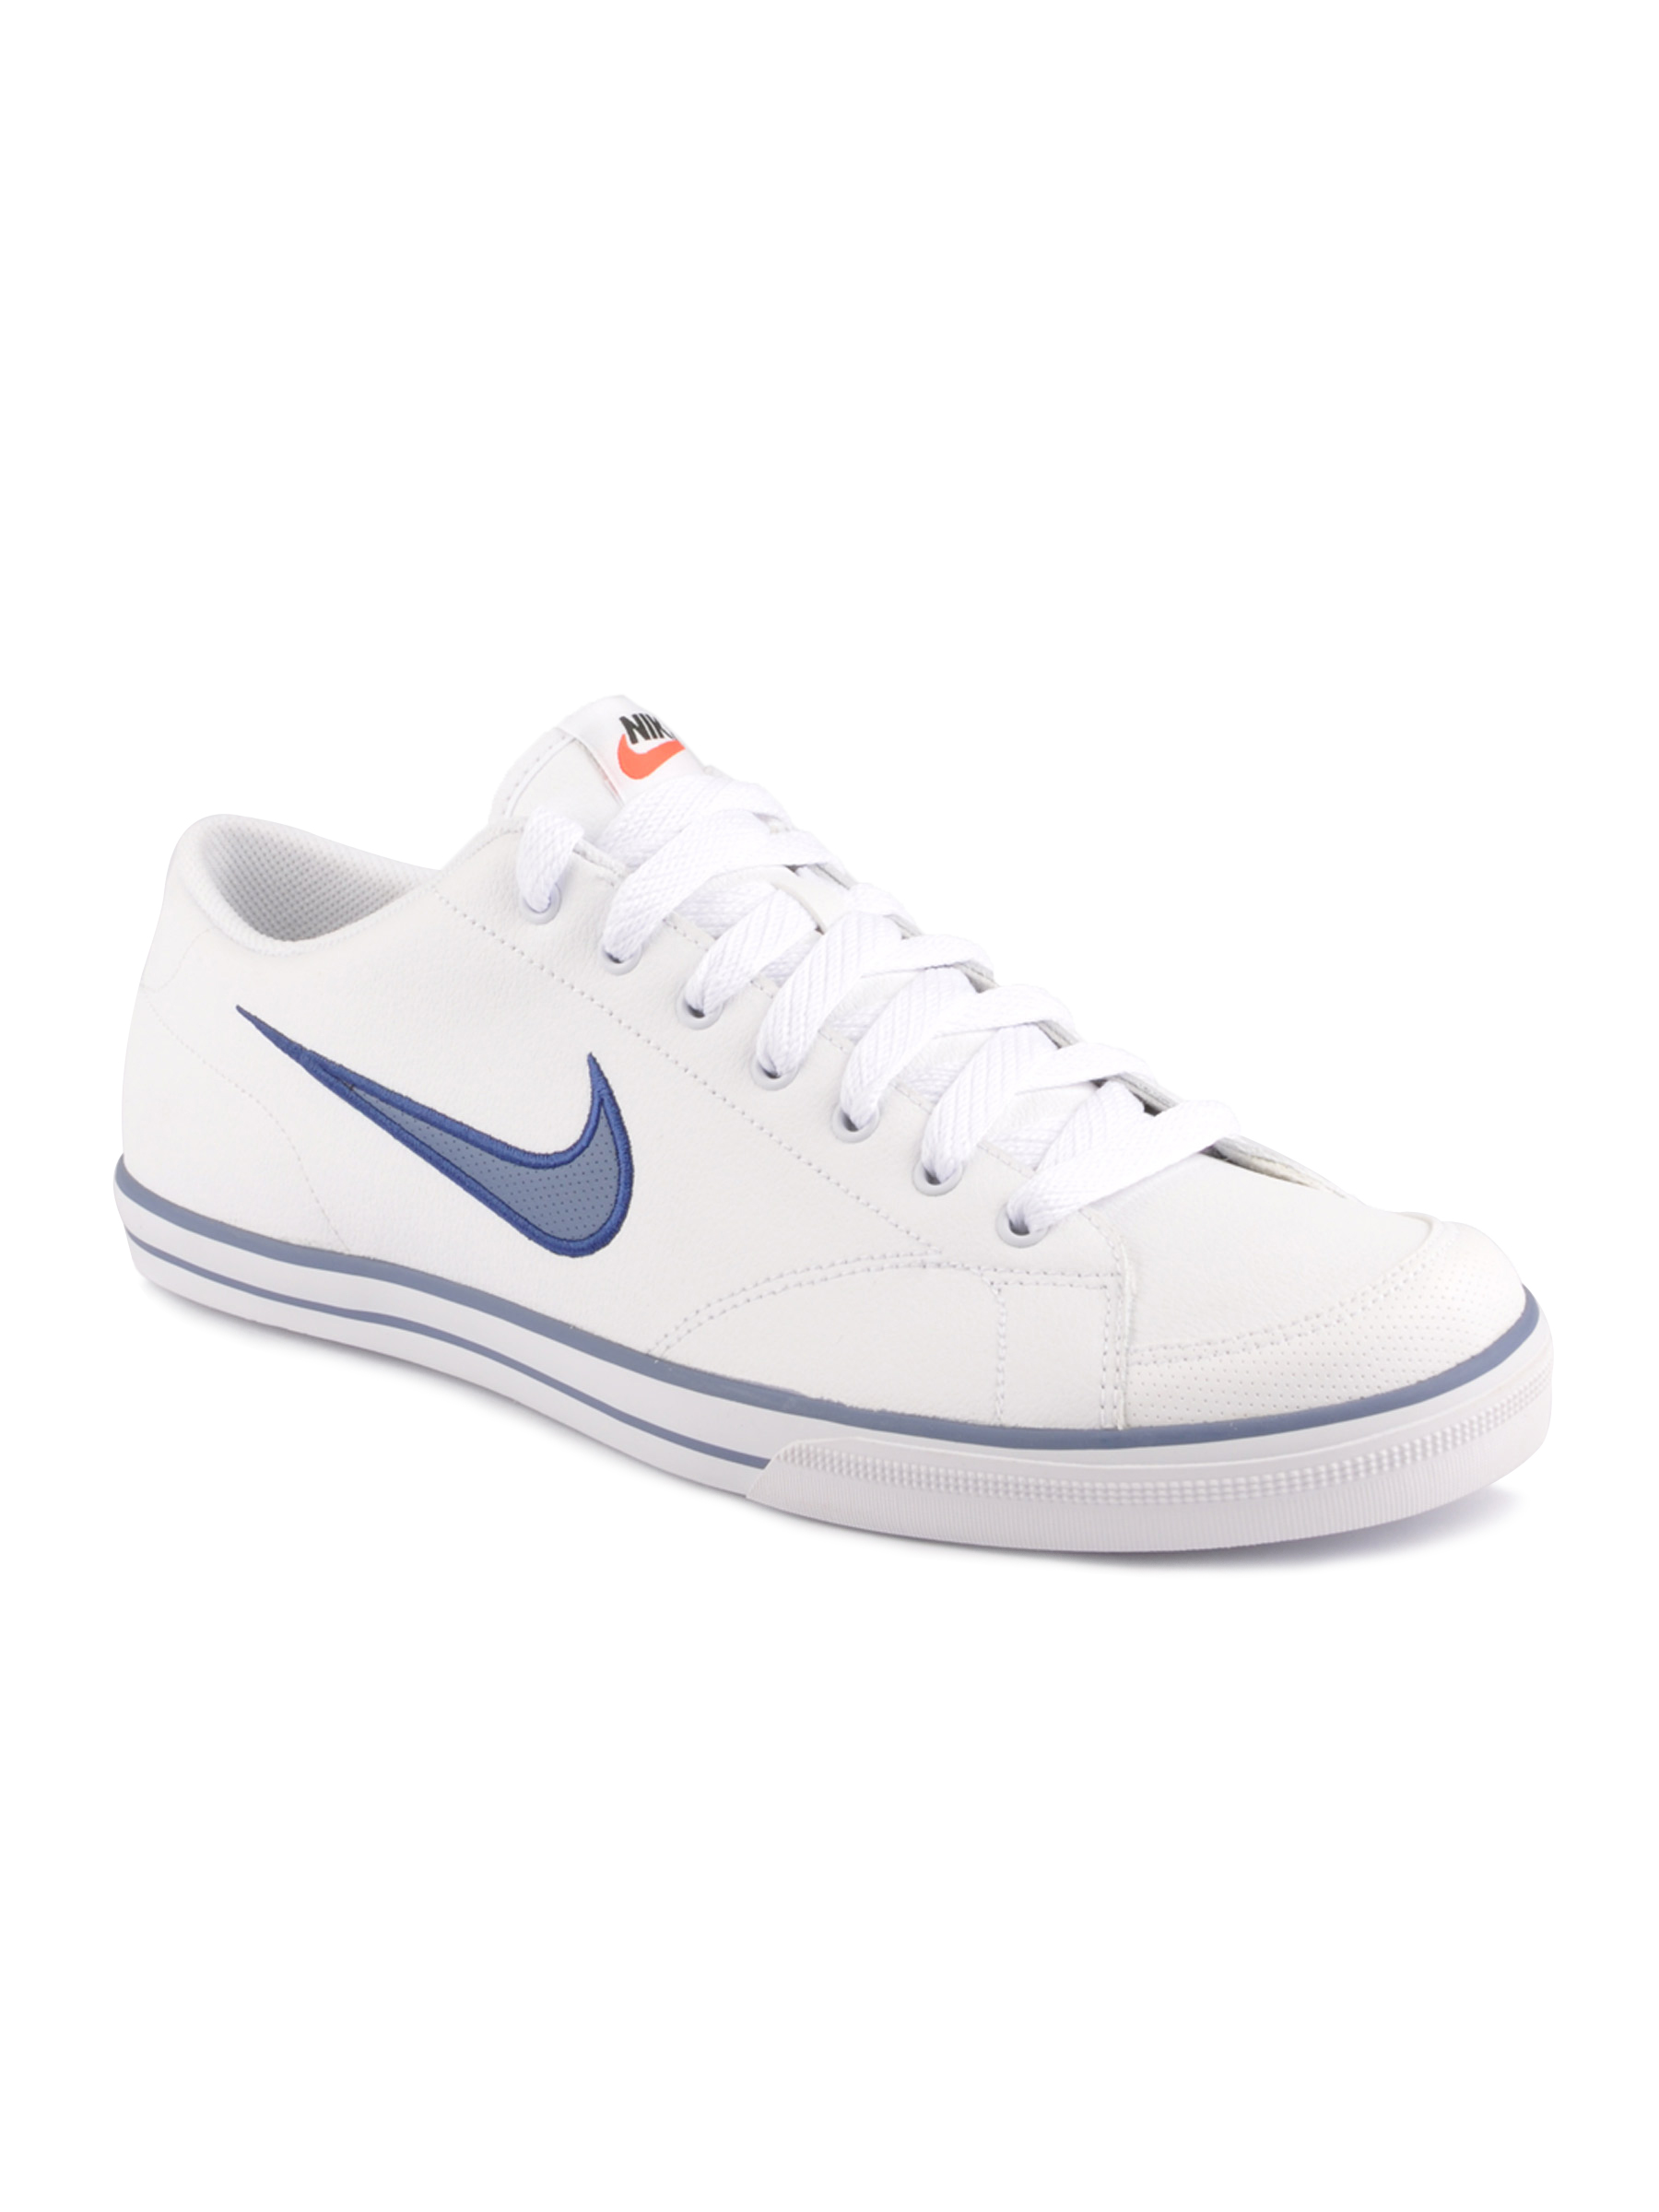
Nike Men Sports White Casual Shoes
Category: Footwear / Shoes / Casual Shoes
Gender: Men
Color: White
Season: Fall 2011
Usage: Casual